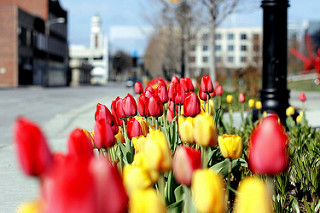
Flower: tulip